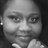
Emotion: neutral